Elsie Houston

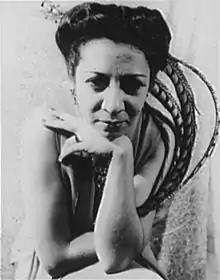

Elsie Houston was born in Rio de Janeiro in 1902. She was the descendant of confederados, southern plantation owners that had come to Brazil after the American Civil War. Her father was James Franklin Houston, an American dentist from Tennessee who settled in Rio de Janeiro in 1892, and Arinda Galdo, a Brazilian descendant of Portuguese from Madeira Island.